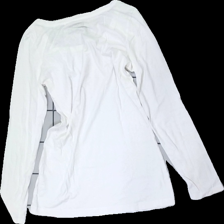
View: back
Type: Top
Category: Ladies
Brand: Esprit
Colors: White
Material: 100% cotton
Cut: Regular, C-collar
Size: L
Season: All
Smell: Minor
Price range: 50-100
Recommended usage: Reuse